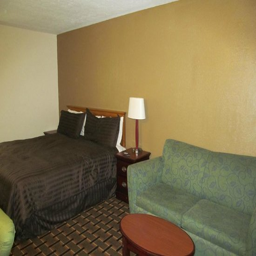
couch next to the bed